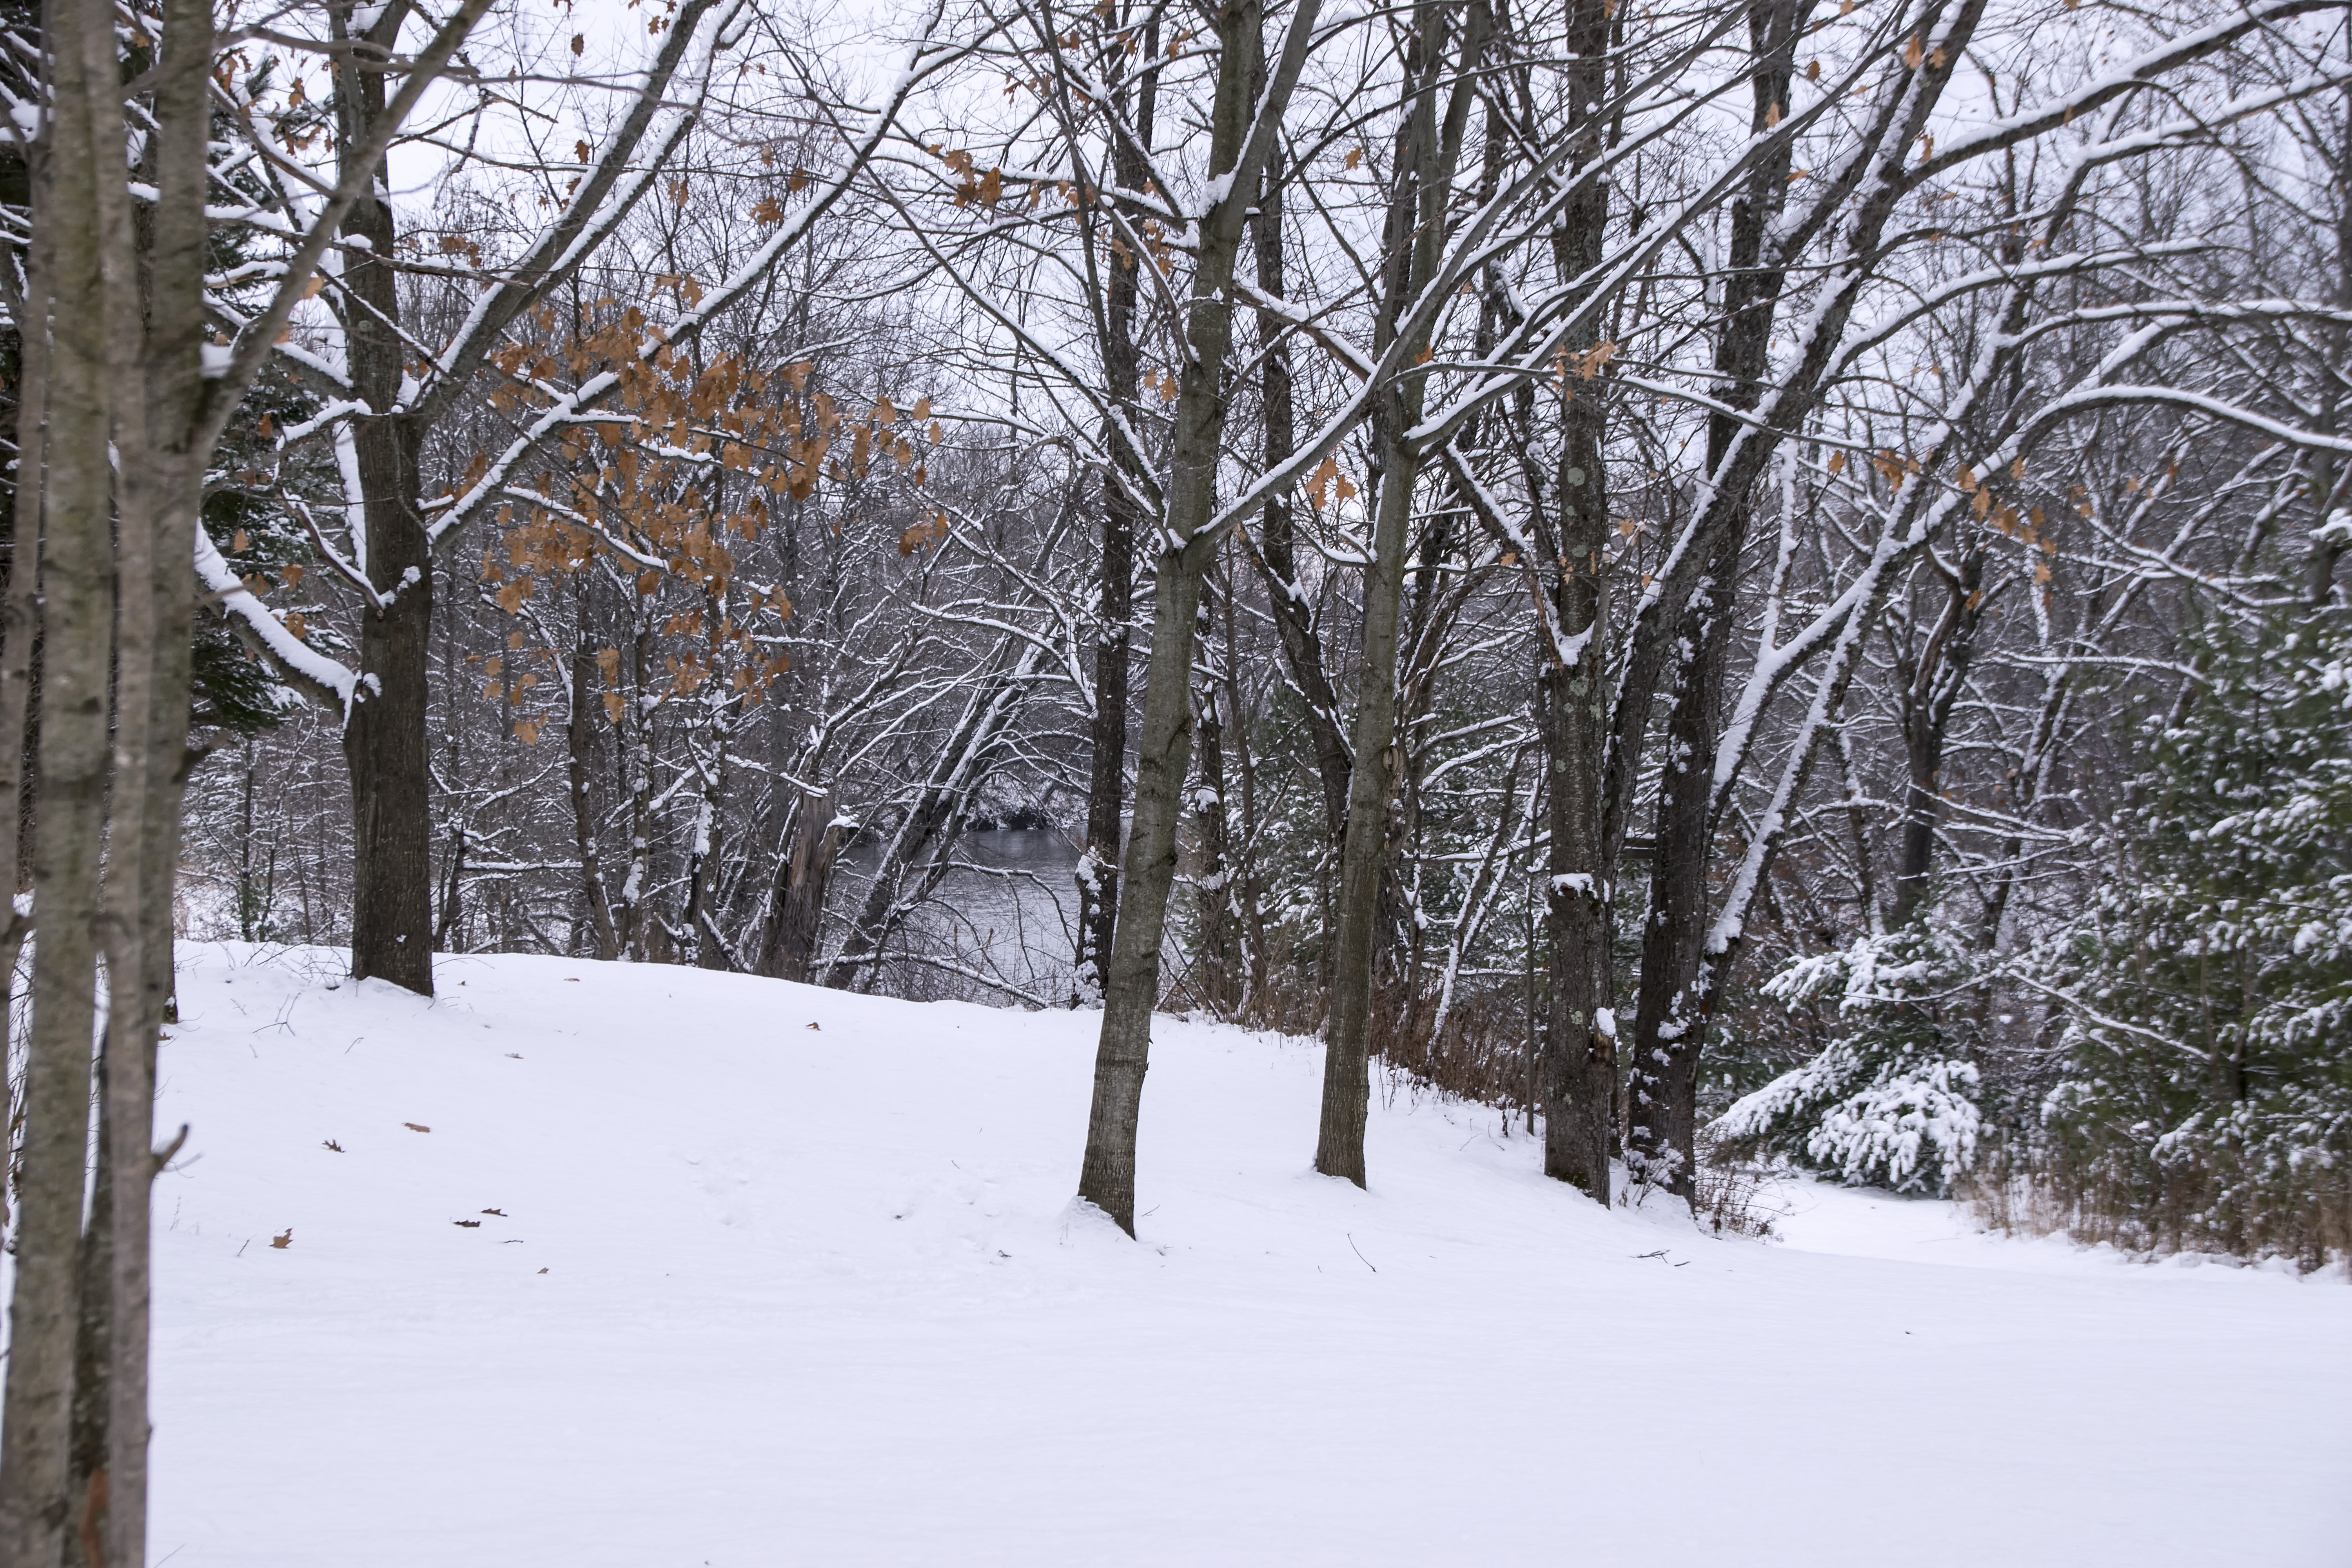
tree, nature, forest, branch, snow, winter, frost, weather, season, canada, blizzard, quebec, woodland, sherbrooke, freezing, woody plant, winter storm